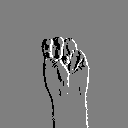
ASL letter: m